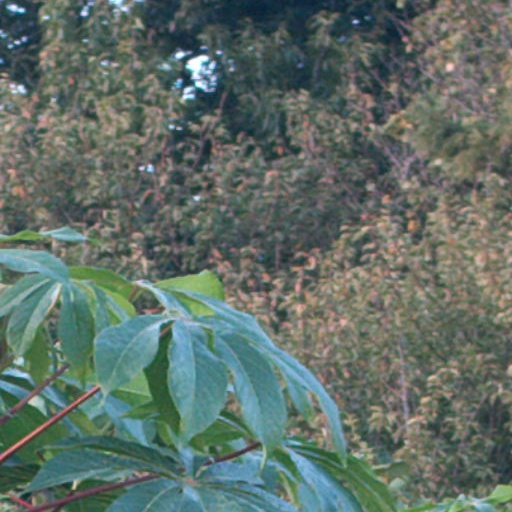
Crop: cassava